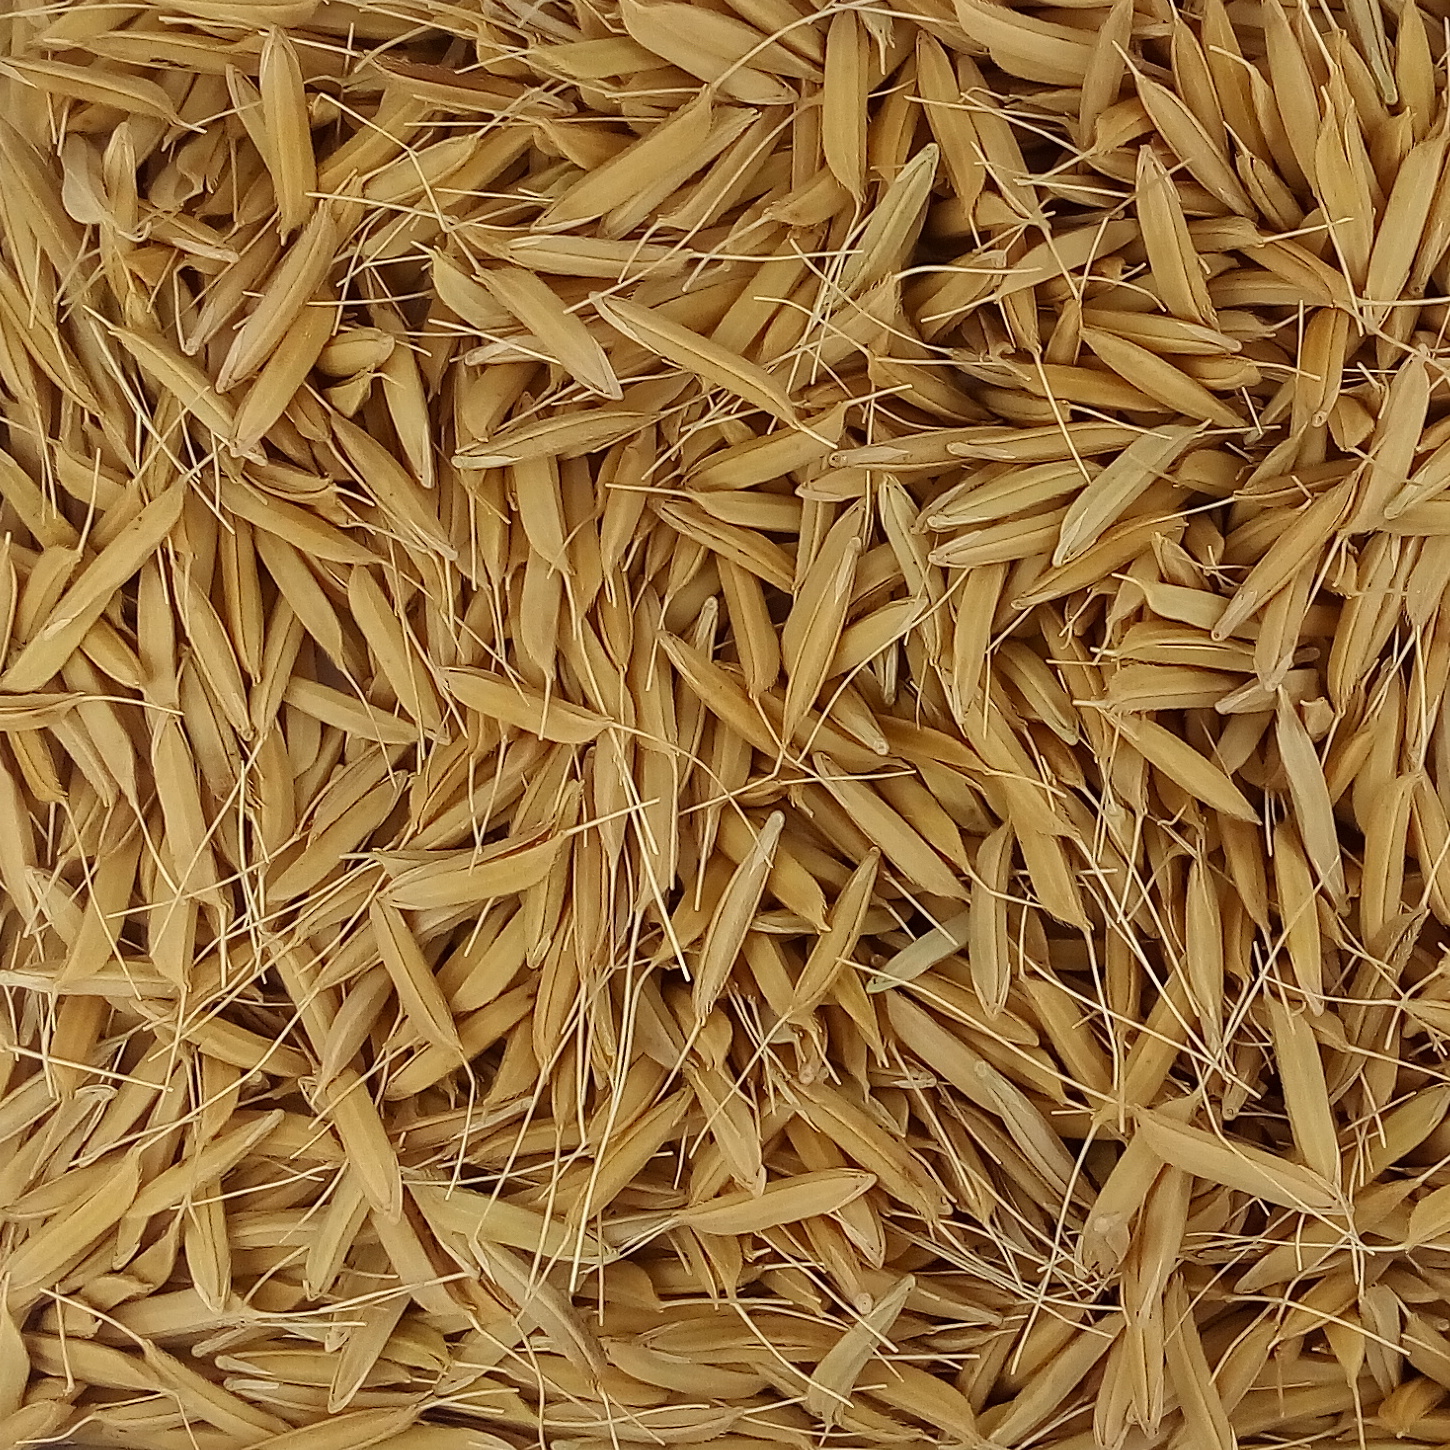
Rice seed variety: PB1